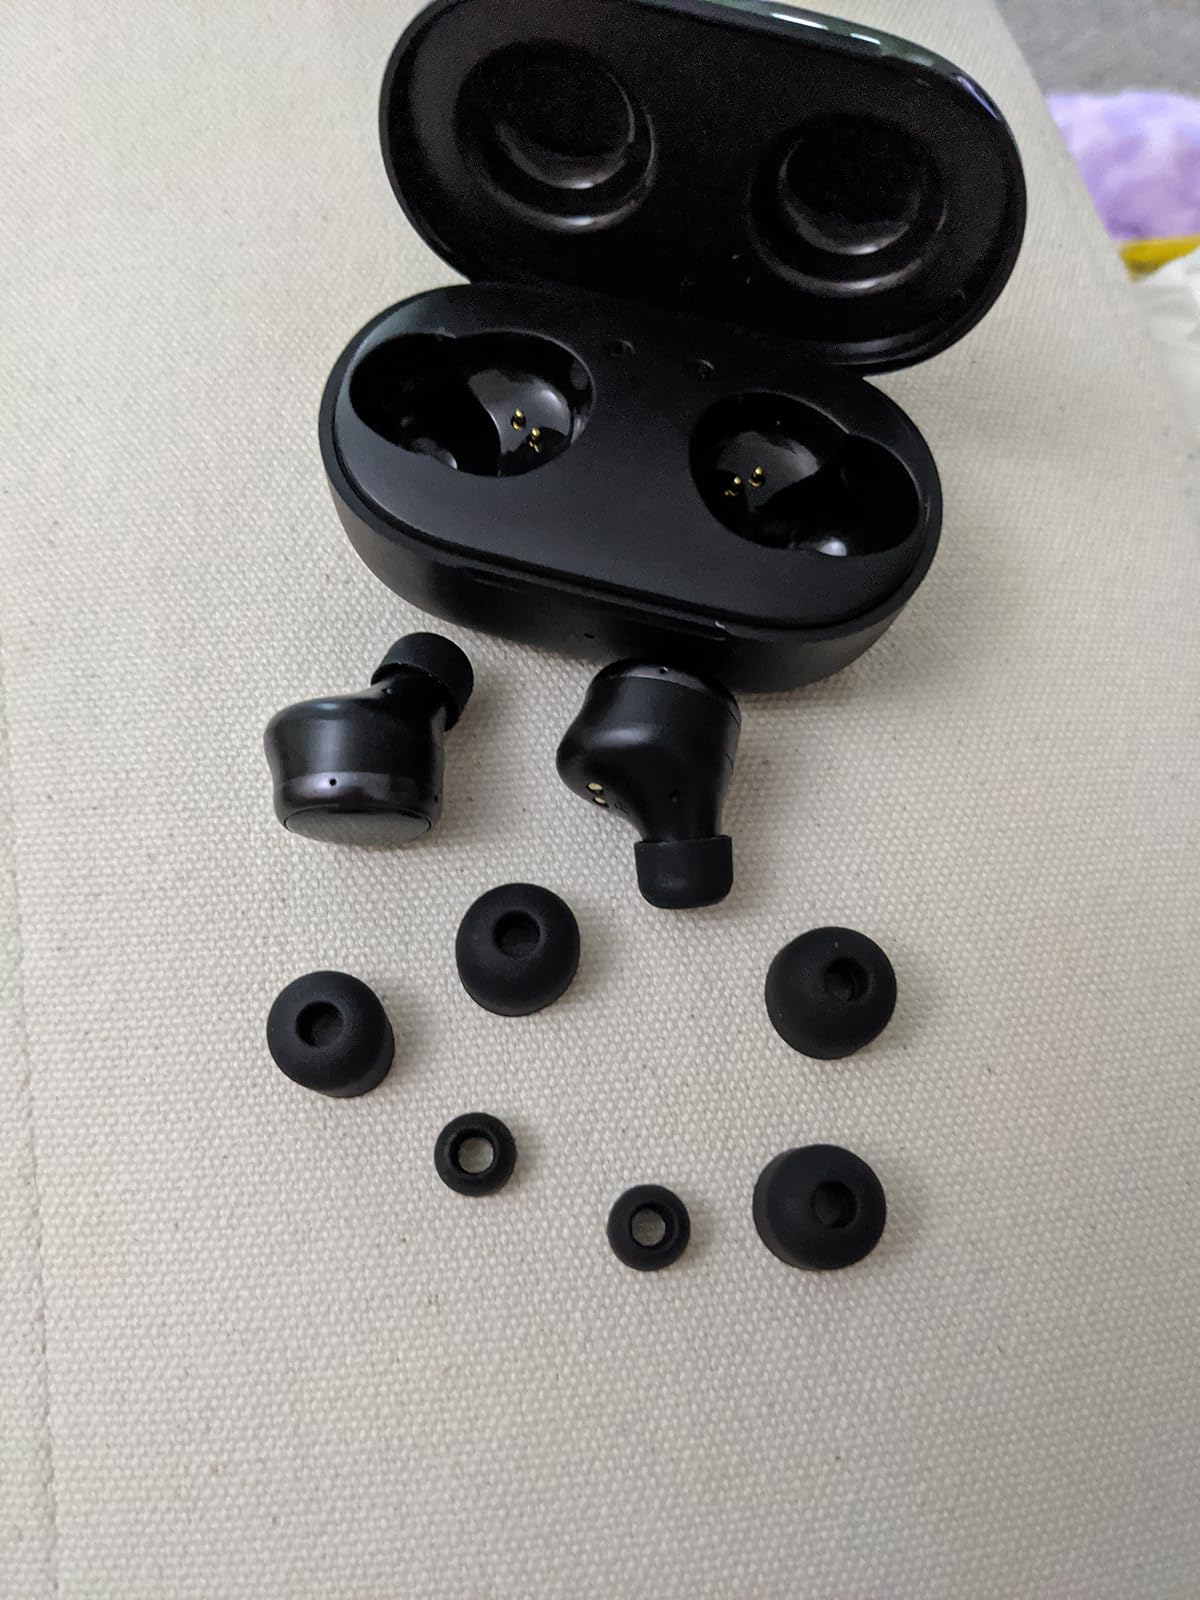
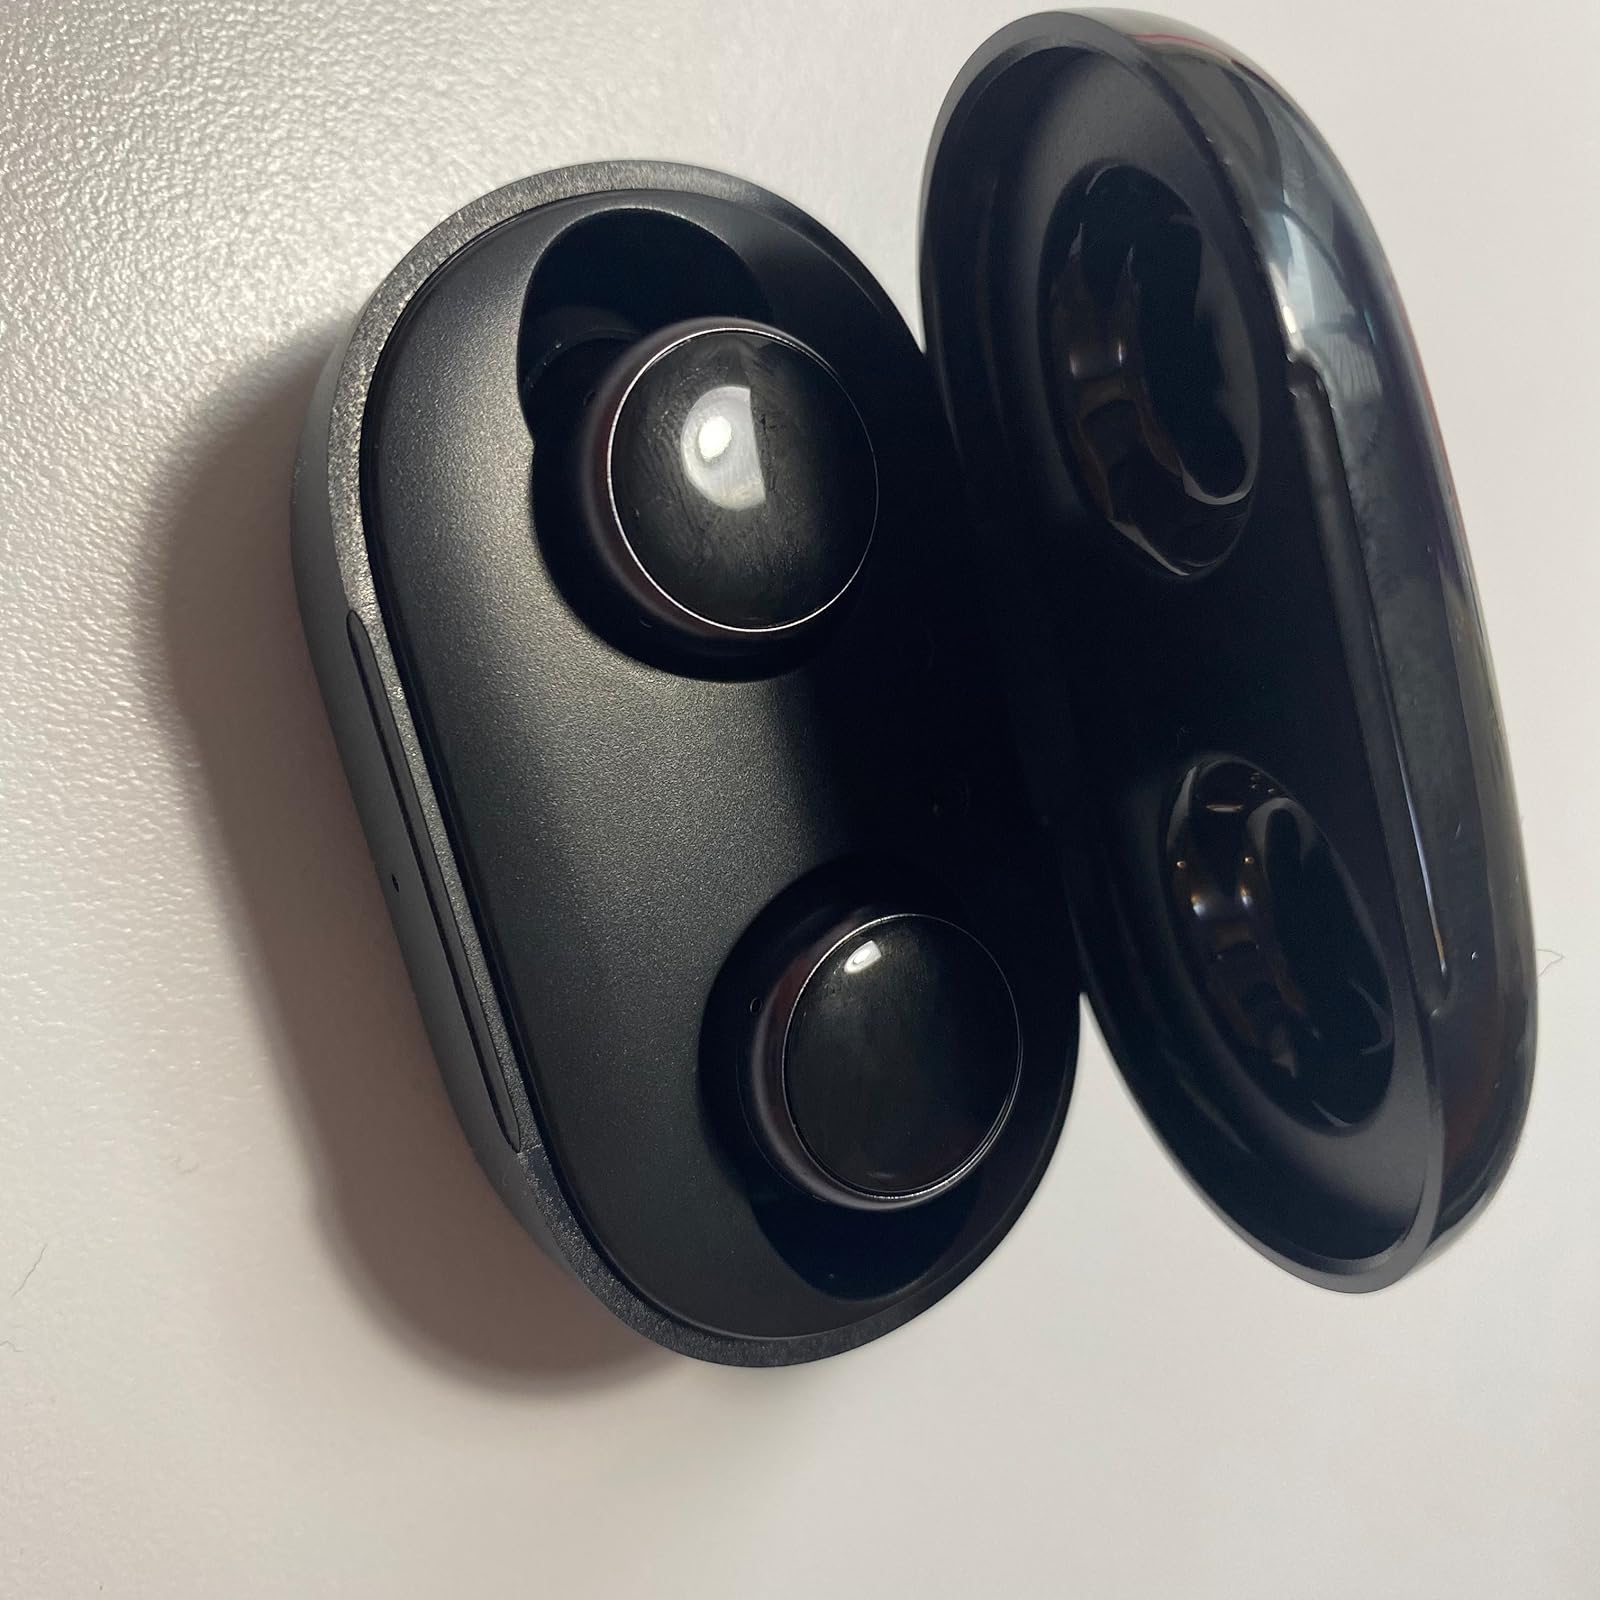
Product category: earbuds
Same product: yes